Our Lady of the Angels Academy

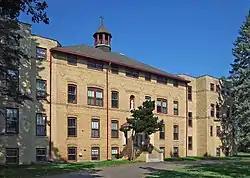
View of the exterior from the southeast

Our Lady of the Angels Academy is a historic Catholic school in rural Belle Prairie Township, near Little Falls, Minnesota. The school was built in 1911 and underwent expansions in 1931, 1951, and again in 1958. The academy closed in May of 1969 and was added to the National Register of Historic Places on December 28, 2005, for its significance as a local example of the national Catholic school system.